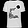
Label: T - shirt / top